Hicri Fişek

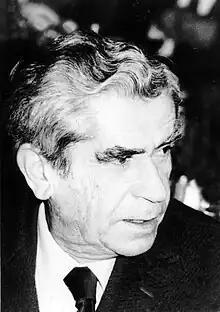

He founded the "Tevfik Fikret" high-school in Ankara (1964). He received the French Légion d'Honneur (Chevalier 1964; Officier 1975). Doctor "honoris causa", University of Strasbourg 1974.